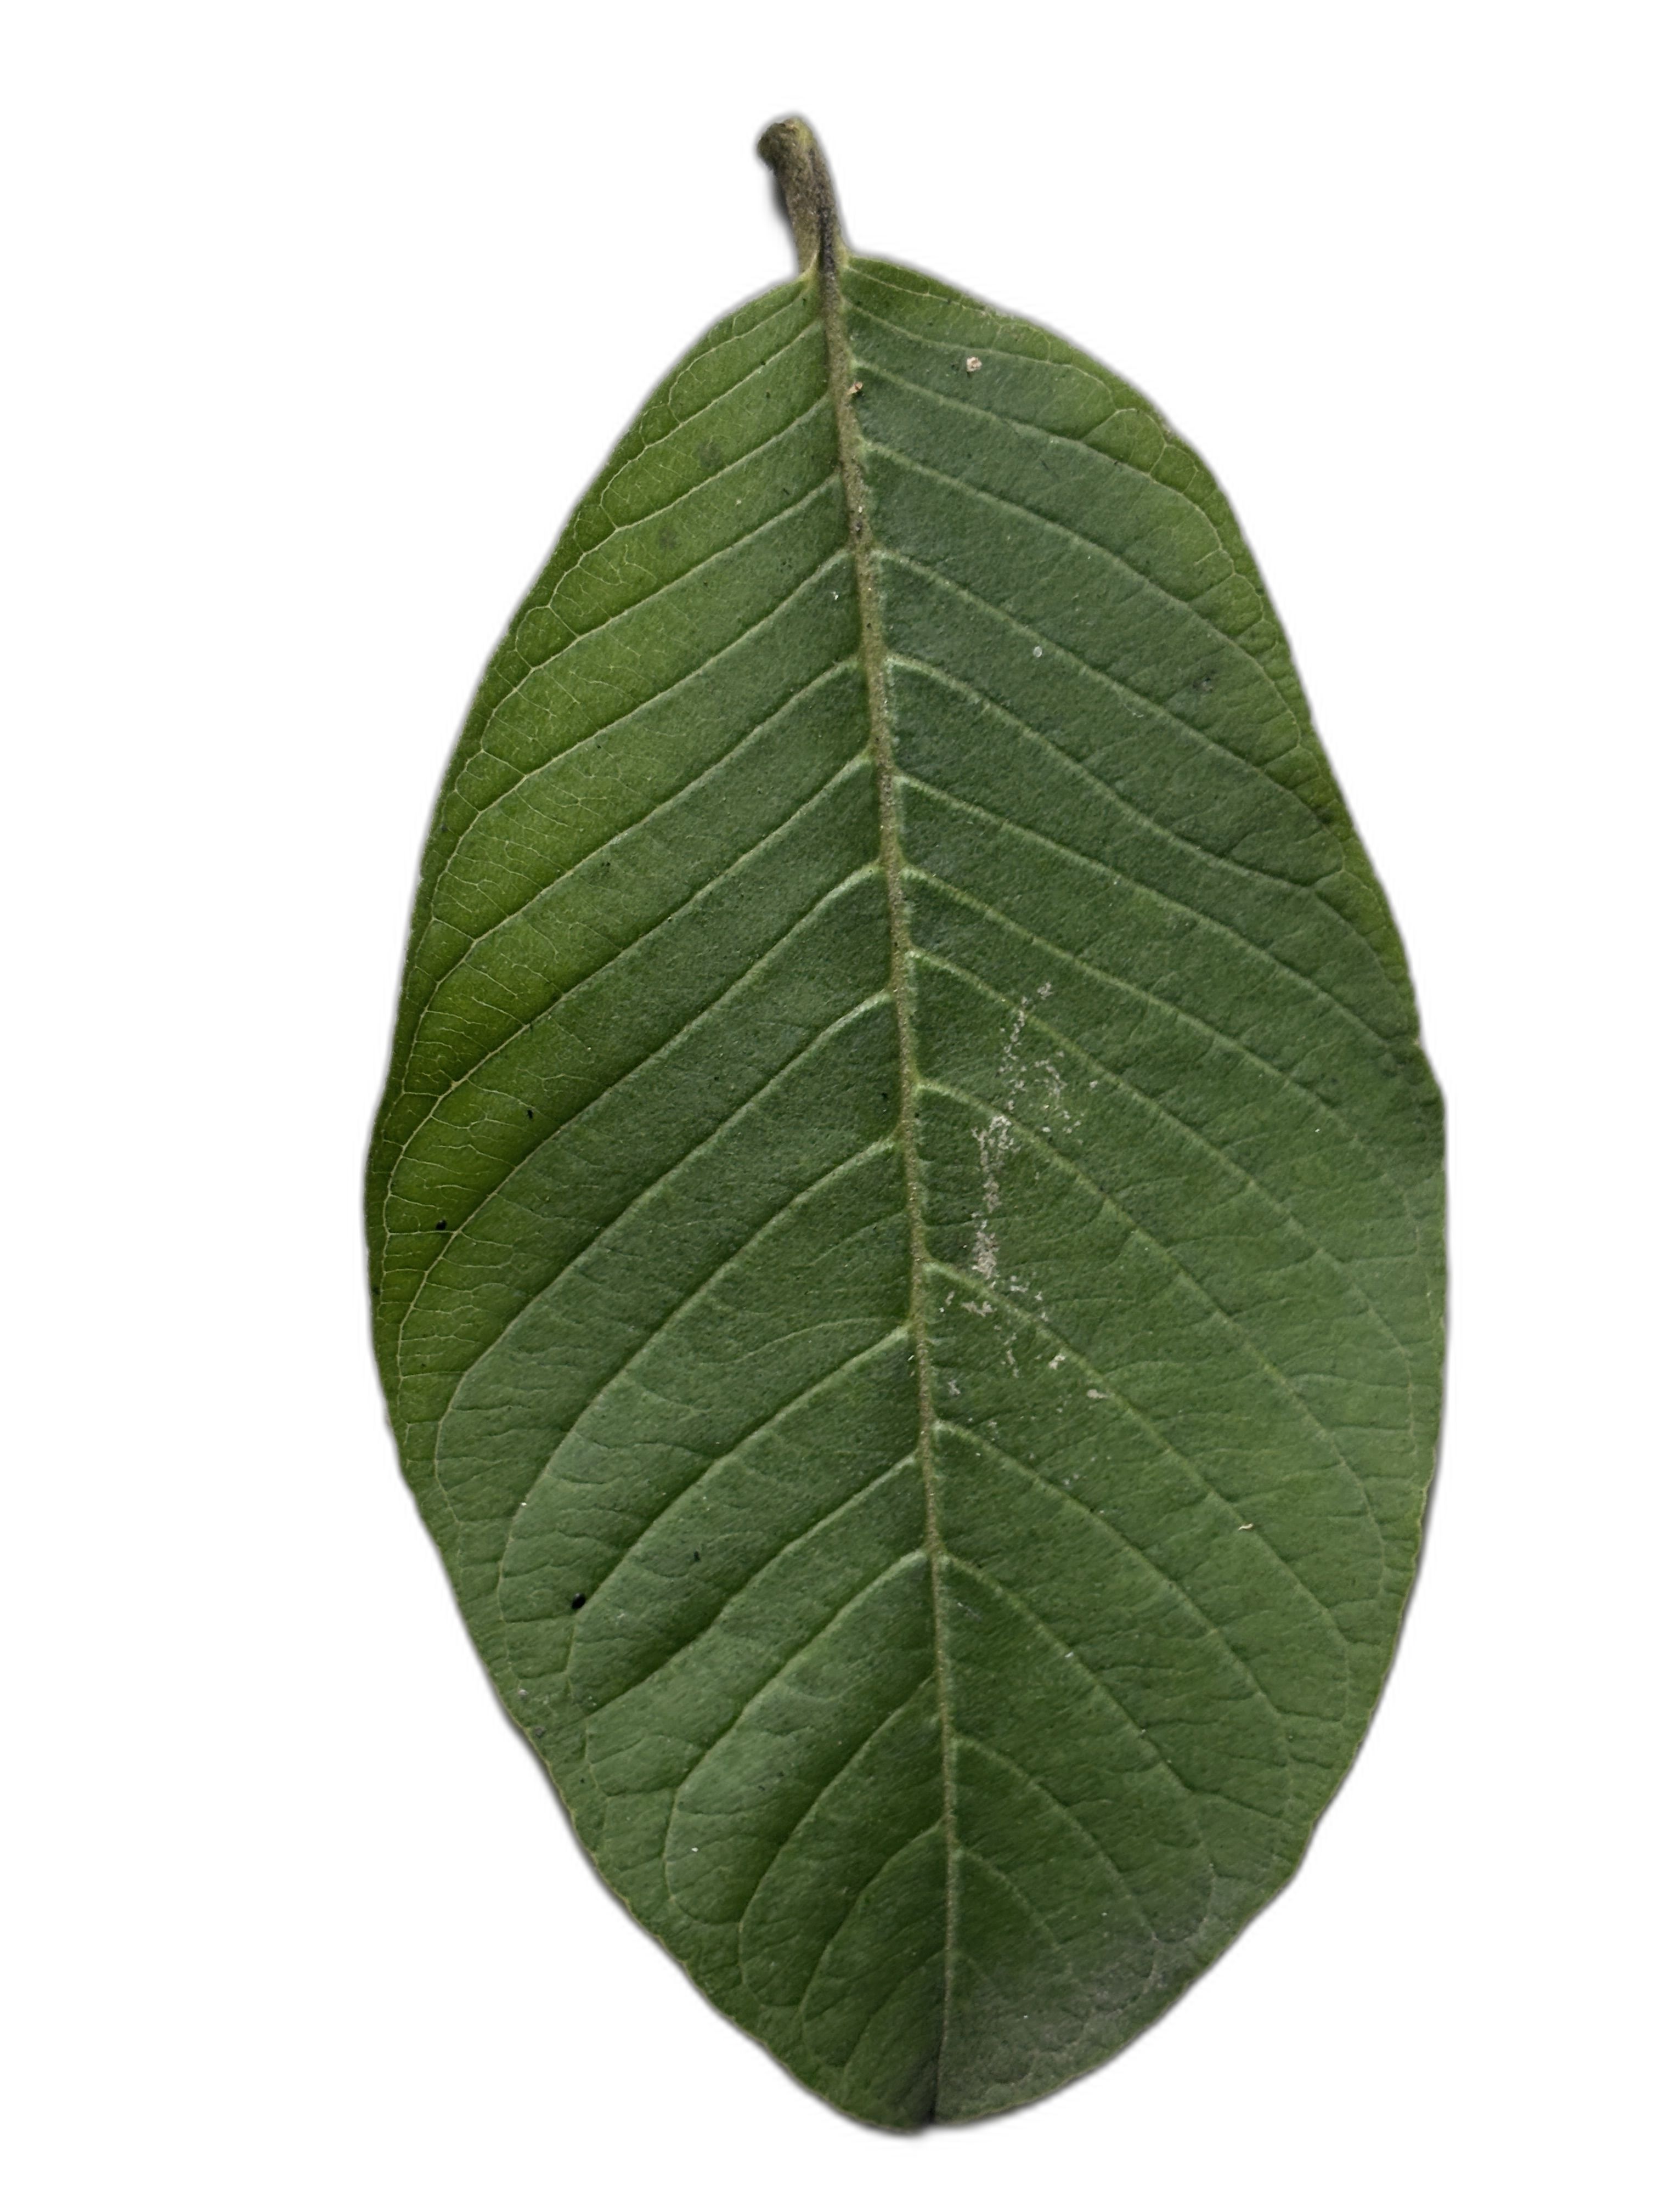
Plant part: leaf
Disease: Healthy